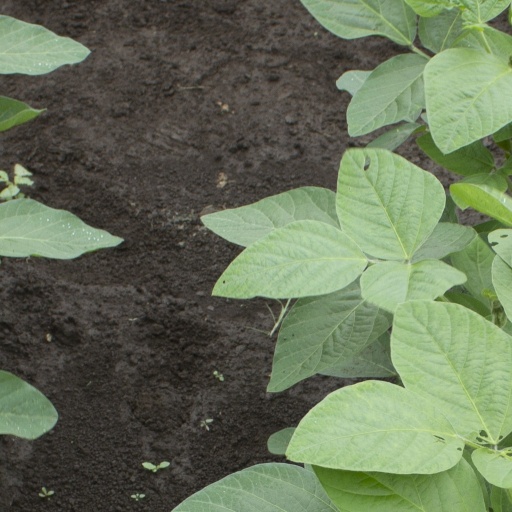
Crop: soybean